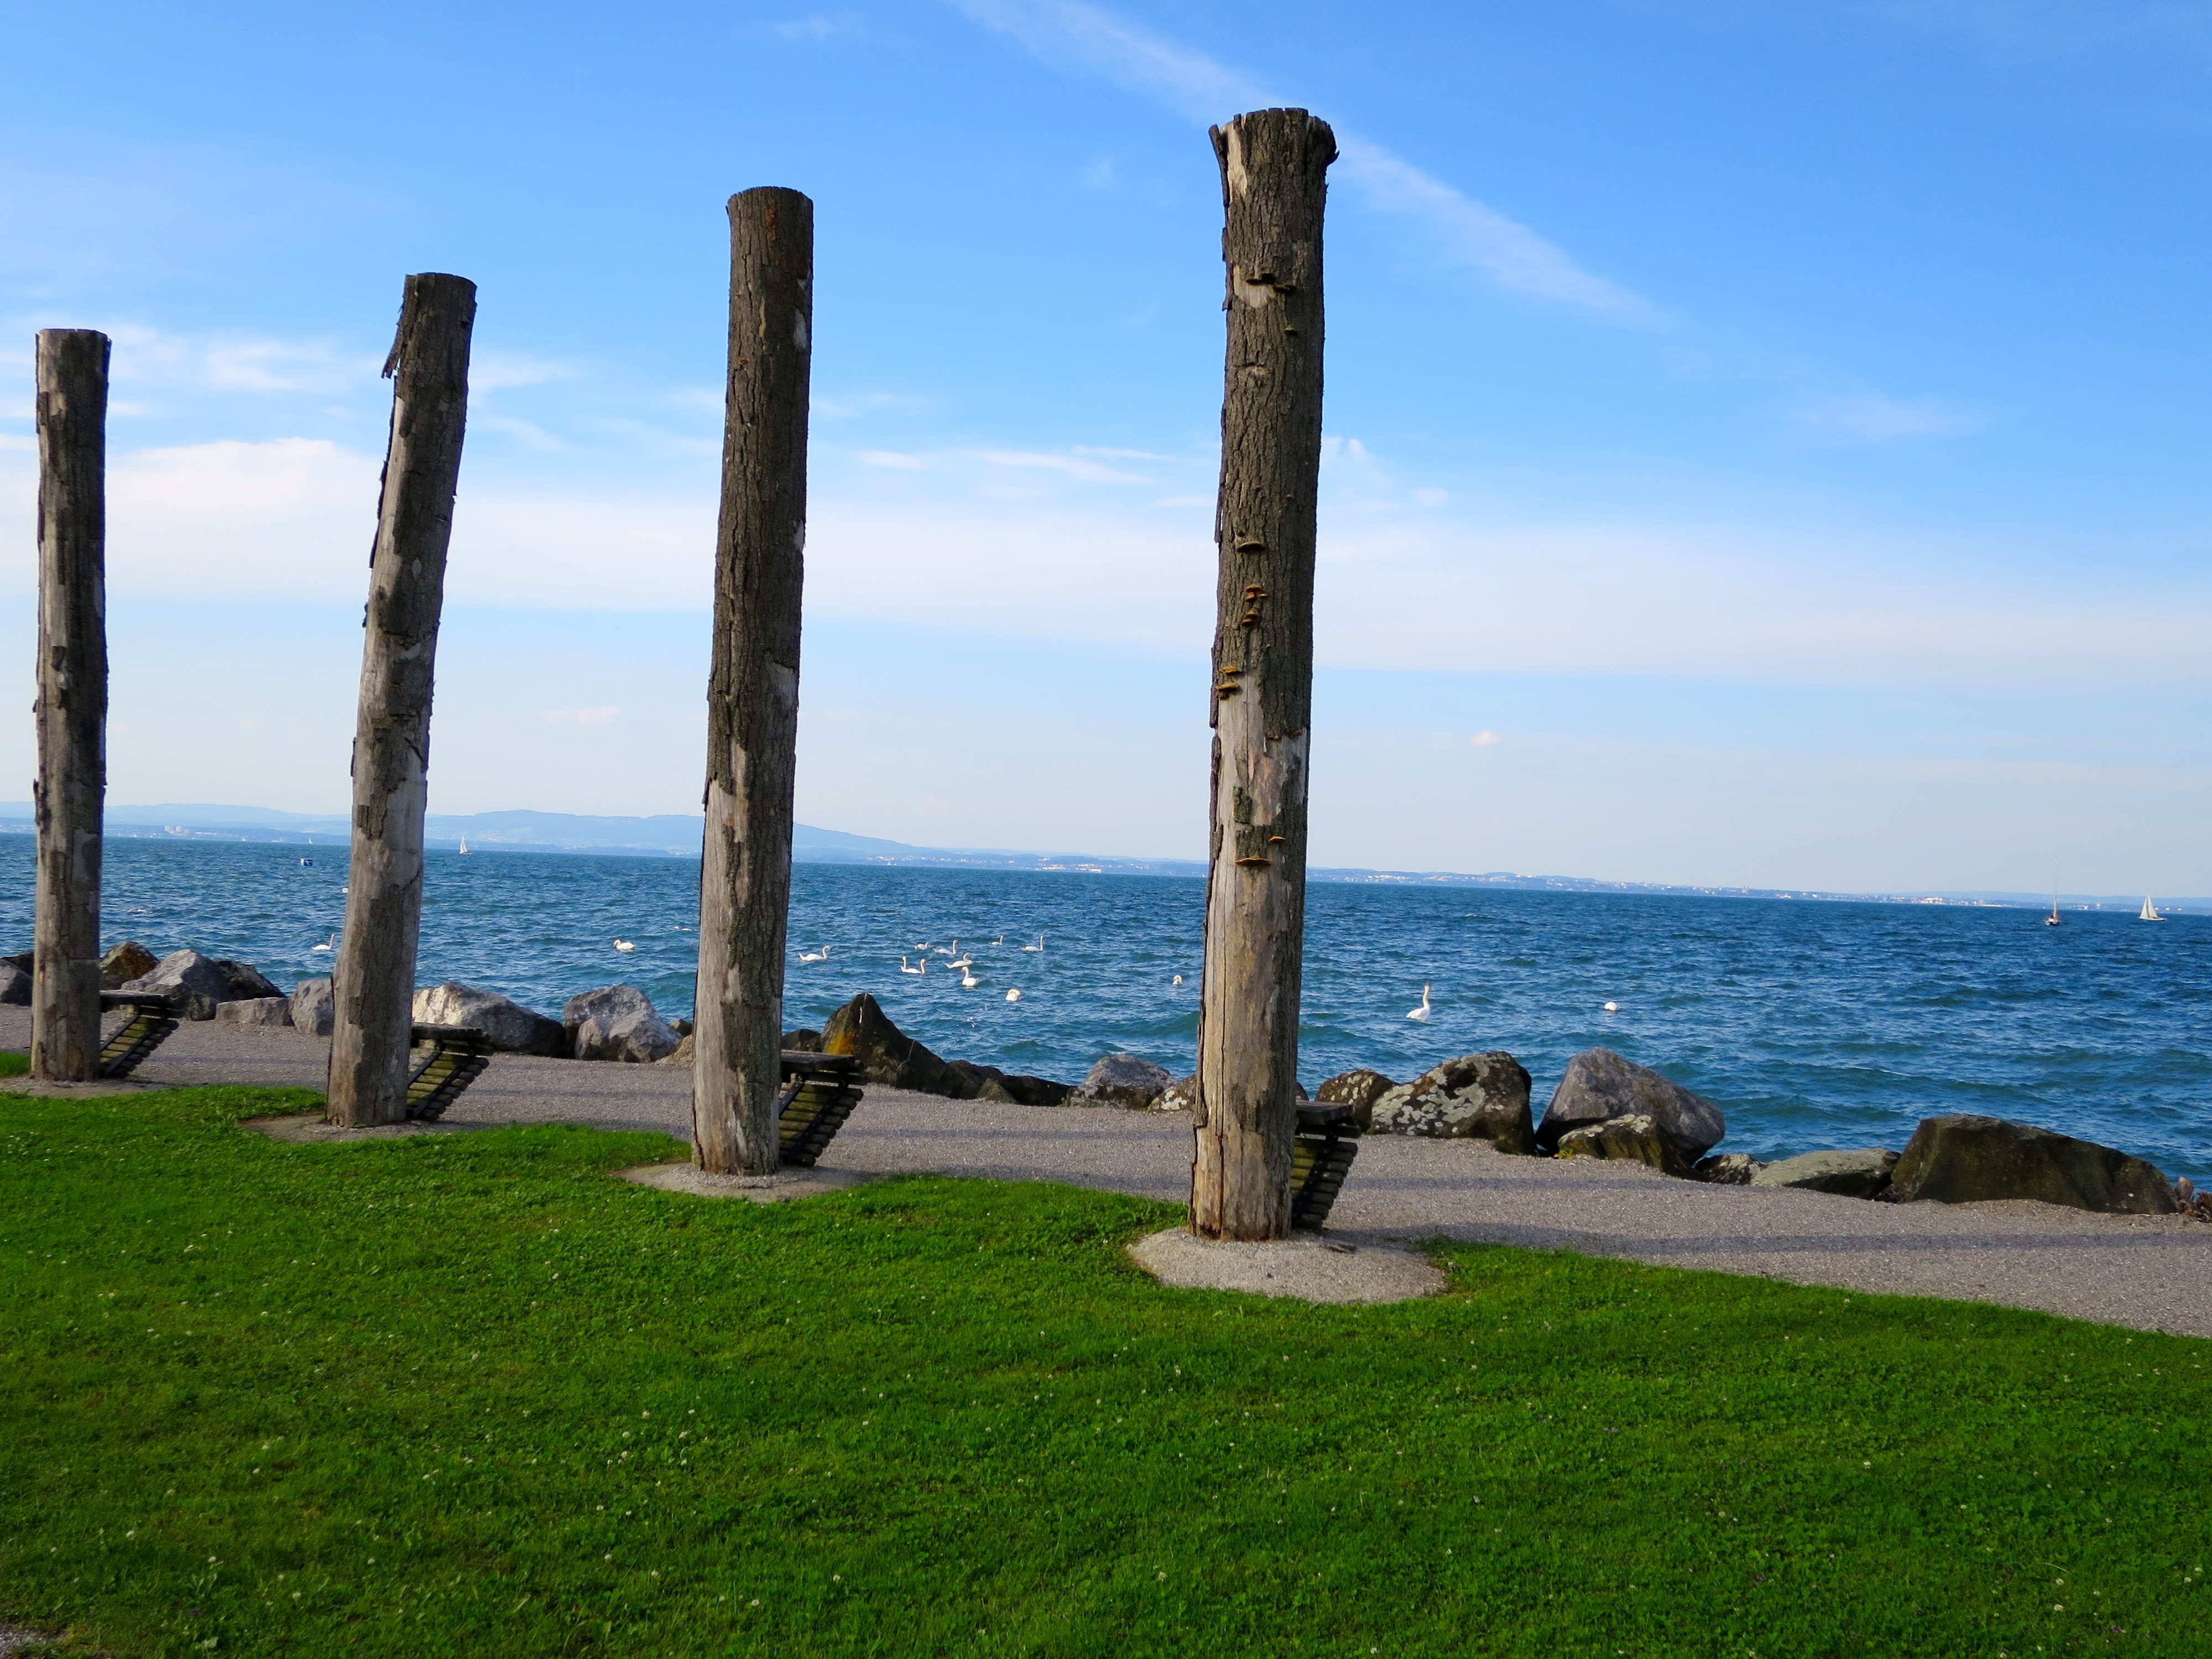
beach, sea, coast, water, rock, ocean, horizon, shore, vacation, cliff, bay, terrain, body of water, sculpture, art, switzerland, tree trunks, cape, lake constance